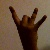
The image shows a hand gesture representing the number 8 in Indian Sign Language.